Saint-Lambert-sur-Dive

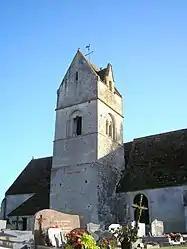
The church in Saint-Lambert-sur-Dive

Saint-Lambert-sur-Dive (literally "Saint-Lambert on Dive") is a commune in the Orne department in north-western France.